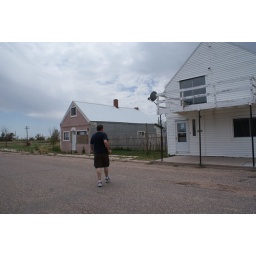
brad is walking over to look in the window